Public university

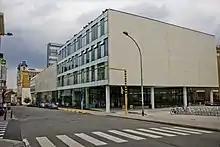
Ghent University in Ghent, Belgium

In Austria, most universities are public. The state regulates tuition fees, making costs the same for all public universities. Except for some fields of study, notably medicine, all Austrians who pass the Matura exam have the right to attend any public university. Overenrolled degree programs have introduced additional entrance exams that students must pass in the first year or before starting the degree, especially with scientific subjects such as biology, chemistry, and physics. Private universities have existed since 1999 but are considered easier than public universities and thus hold less esteem.